Nibelungenlied

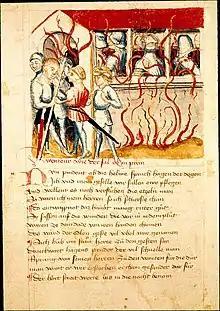
The Huns set fire to Etzel's hall with the Burgundians inside. Illumination from the Hundeshagenscher Codex (mid-15th century).

The Burgundians barricade themselves in the hall, which is besieged by Etzel's warriors. Various Hunnish attempts to attack are repulsed, but a truce cannot be agreed because Kriemhild demands that Hagen be handed over to her. Kriemhild orders the hall set on fire, but the Burgundians survive. The next day, Etzel and Kriemhild force Rüdiger to enter the battle, although he is bound by guest-friendship and kinship to the Burgundians. He fights Gernot and the two kill each other. Rüdiger's death causes Dietrich von Bern's heroes to intervene, although Dietrich has told them not to. The conflict leads to the death of all the Burgundians except Hagen and Gunther, and all of Dietrich's heroes except for his mentor Hildebrand. Dietrich himself now fights and takes Hagen and Gunther prisoner.